Brooklyn Heights (book)

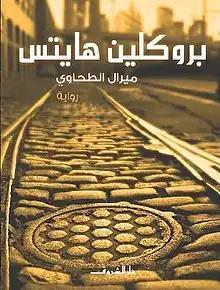
First edition

Brooklyn Heights is the fourth novel by Egyptian writer Miral al-Tahawy. It was shortlisted for the Arabic Booker Prize for 2011 and won the 2010 Naguib Mahfouz Medal for Literature The novel, released in Arabic in 2010, was published in an English translation by Sameh Salim from the American University in Cairo Press the following year. Al-Tahawy holds a doctorate in Arabic literature from Cairo University and teaches at Arizona State University in Phoenix, Arizona.